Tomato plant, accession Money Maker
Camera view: vertical (180 deg); turntable rotation: 300 degrees
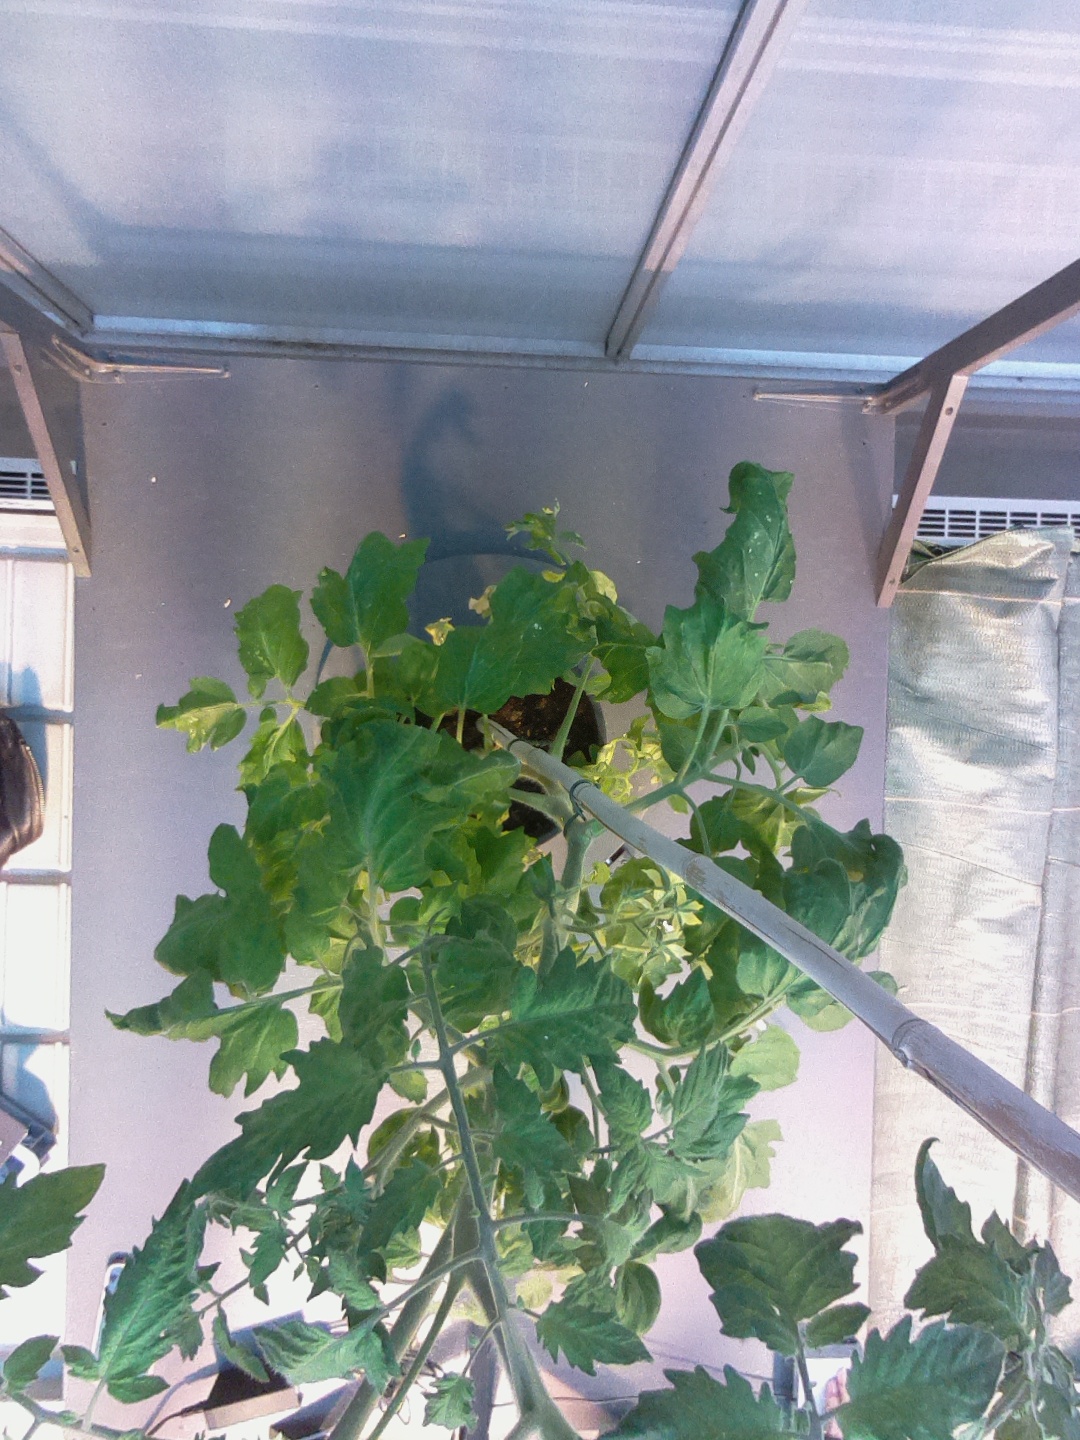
BBCH growth stage 70: Fruits at the main stem or branches visibles